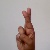
The image shows a hand gesture representing the letter 'R' in Indian Sign Language.